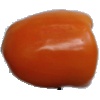
Label: orange_pepper